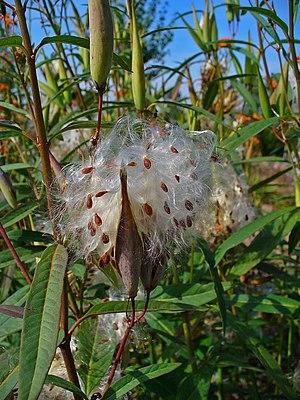
Asclepias curassavica est une plante herbacée vivace de la famille des Asclépiadacées originaire d'Amérique tropicale et maintenant largement cultivée dans le monde entier comme plante ornementale.